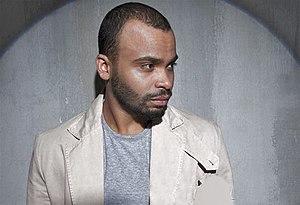
Miguel, de son vrai nom Sergueï Miguelévitch Chestepiorov, est un chorégraphe, danseur, chanteur, metteur en scène et producteur russe, né le 21 juillet 1982 à Khimki, dans l'oblast de Moscou. Il est membre du jury de l'émission Danses, sur la chaîne TNT.